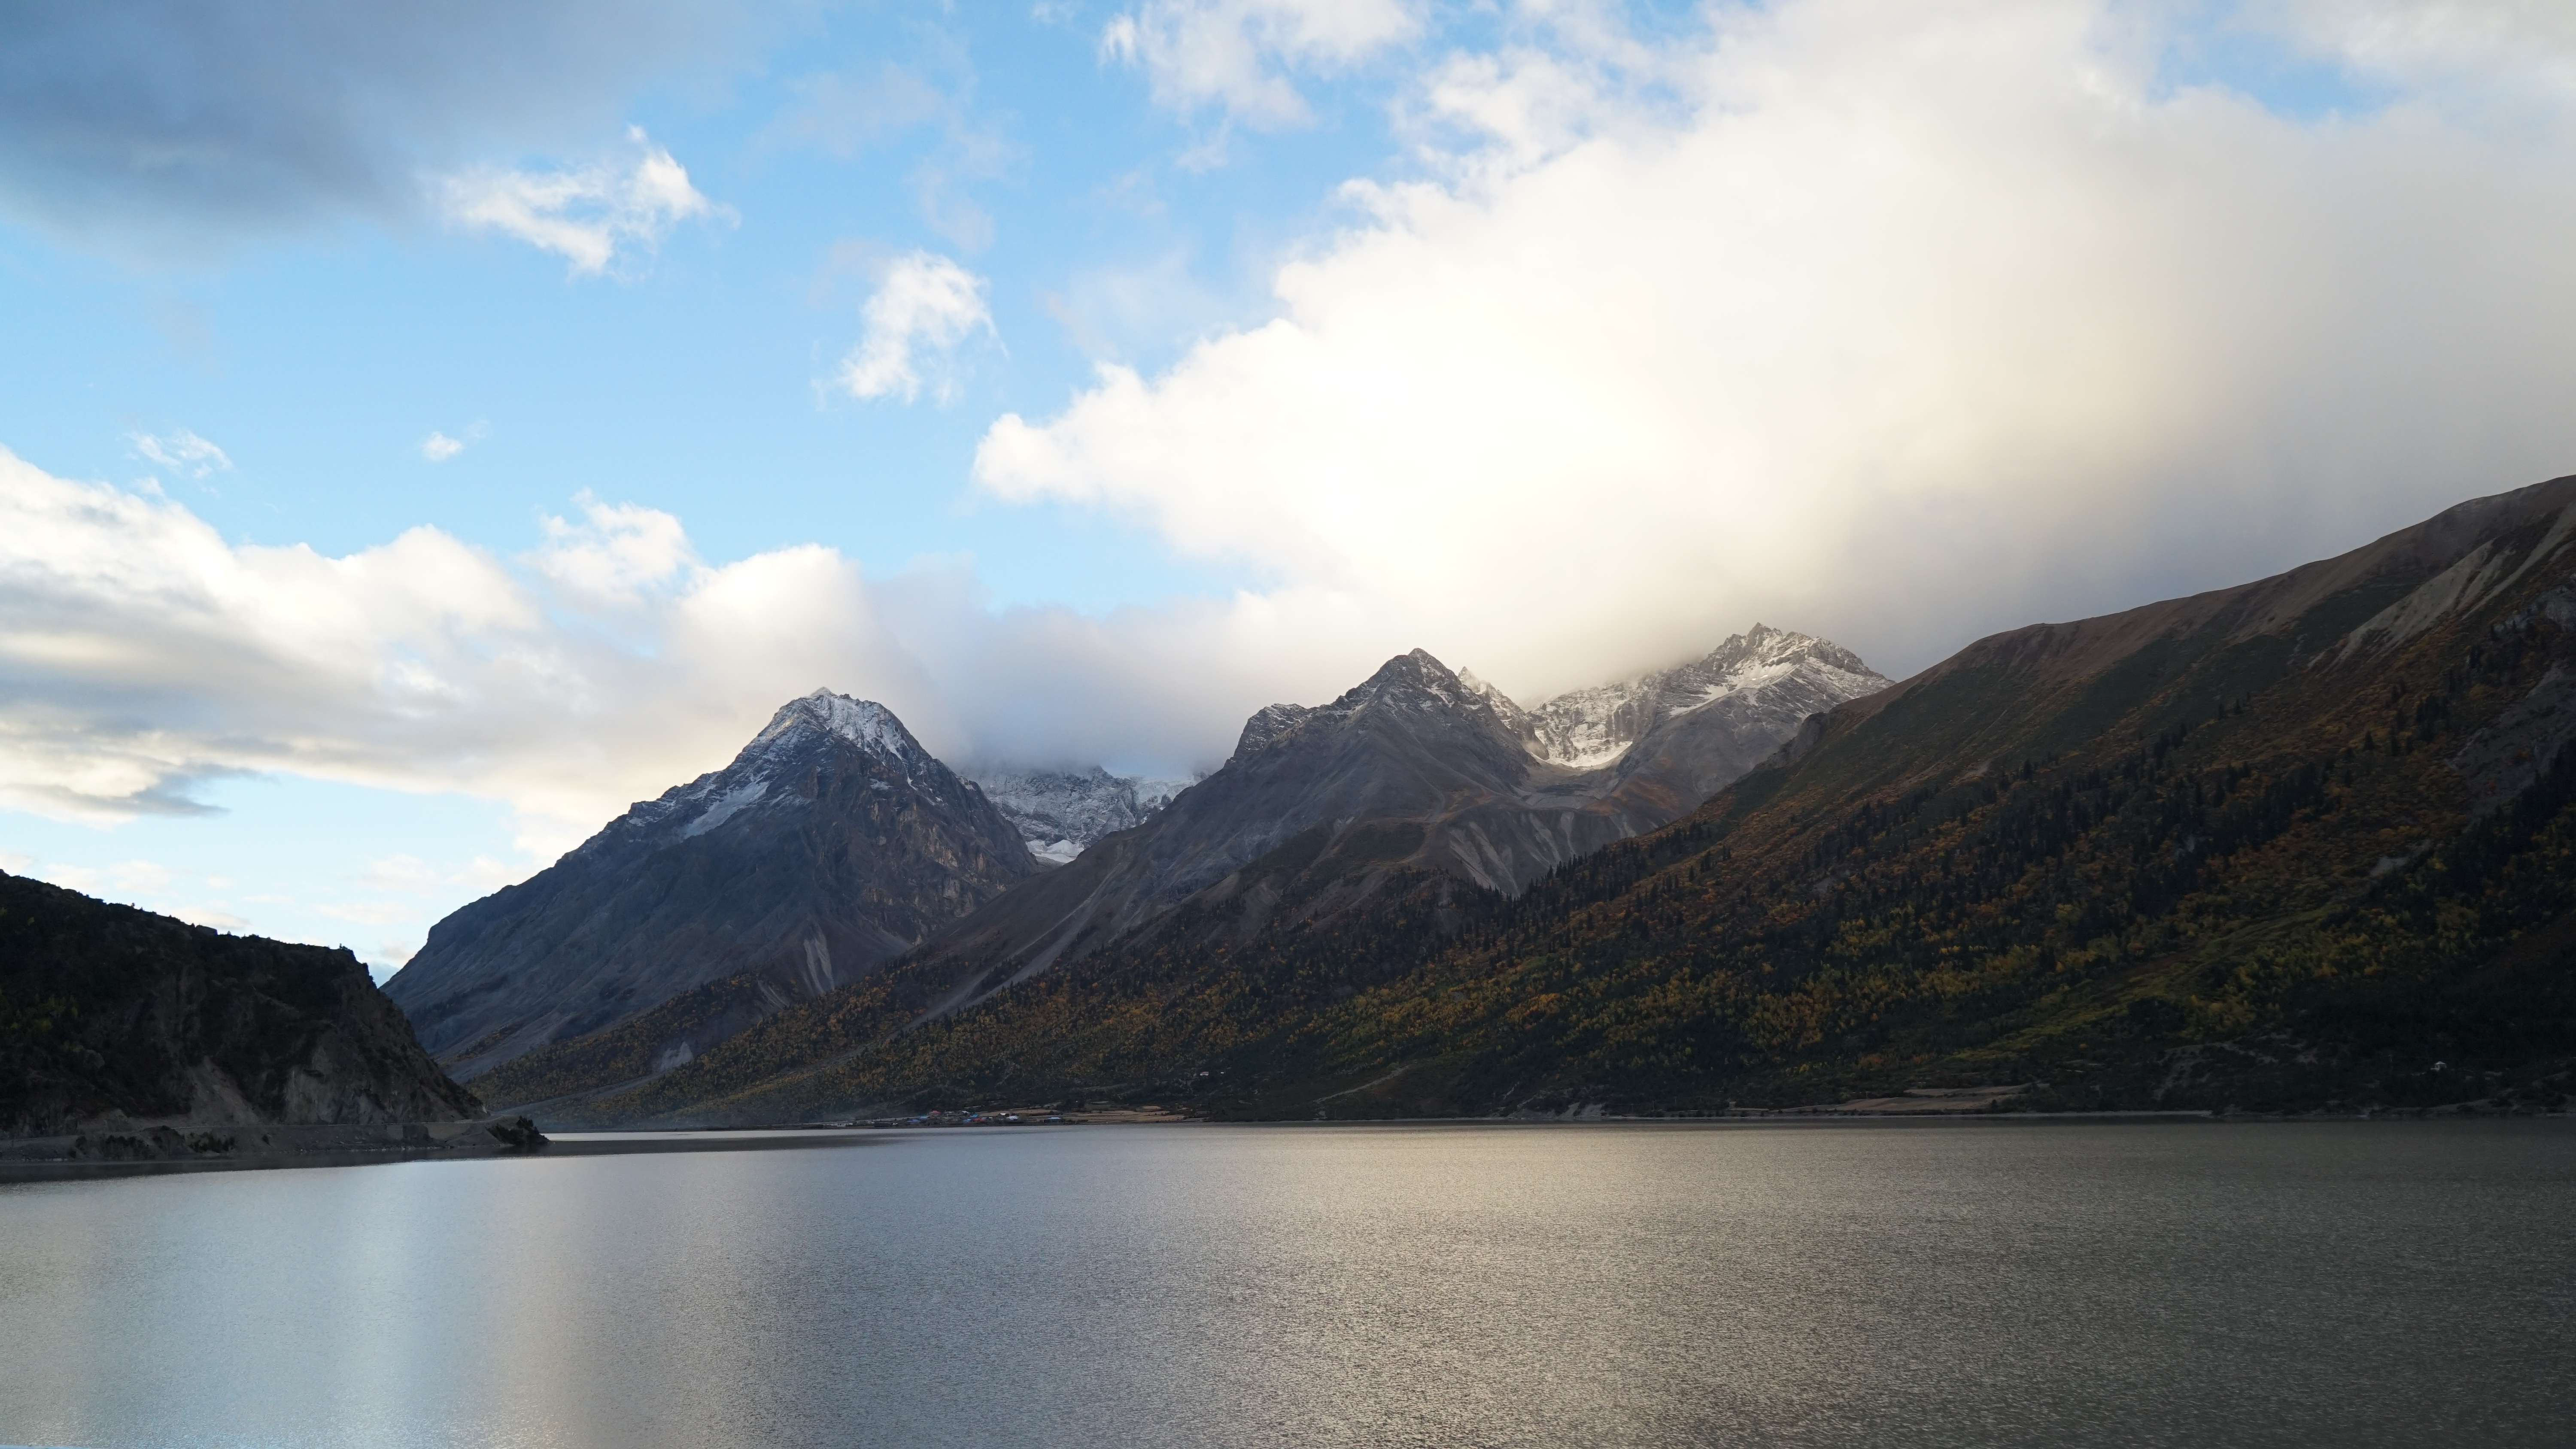
landscape, sea, nature, mountain, cloud, morning, lake, mountain range, reflection, fjord, reservoir, highland, body of water, alps, fell, loch, landform, geographical feature, atmospheric phenomenon, mountainous landforms, glacial landform